Zero (2010 film)

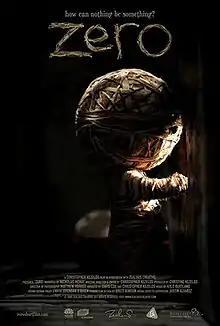
Film poster

Zero is a 2010 Australian stop motion animated short film written and directed by Christopher Kezelos and produced by Christine Kezelos.